Small Danish Hotels

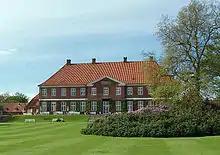
Hindsgavl

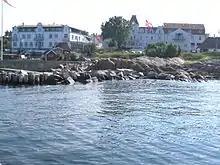
Sandvig

Small Danish Hotels is the largest hotel chain in Denmark, consisting of approximately 80 privately owned inns, hotels, castles and manor houses scattered throughout Denmark. The chain is a member of the Global Alliance of Private Hotels.